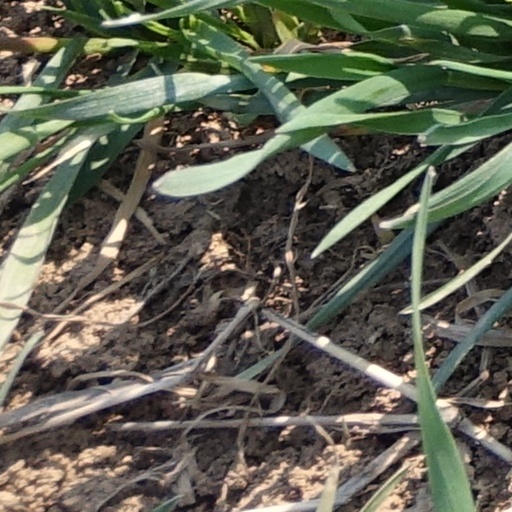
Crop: wheat